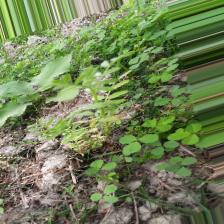
Label: Ascochyta blight